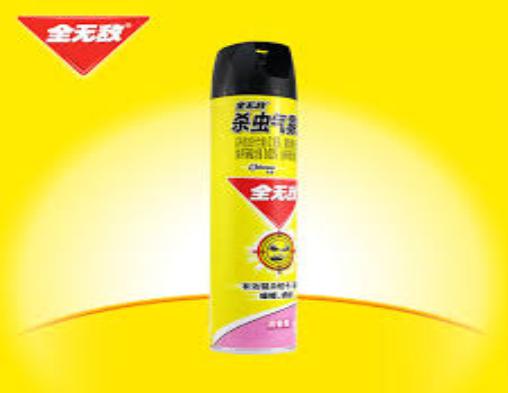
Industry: Necessities